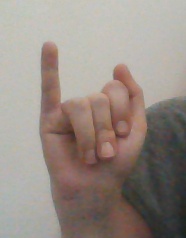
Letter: meem